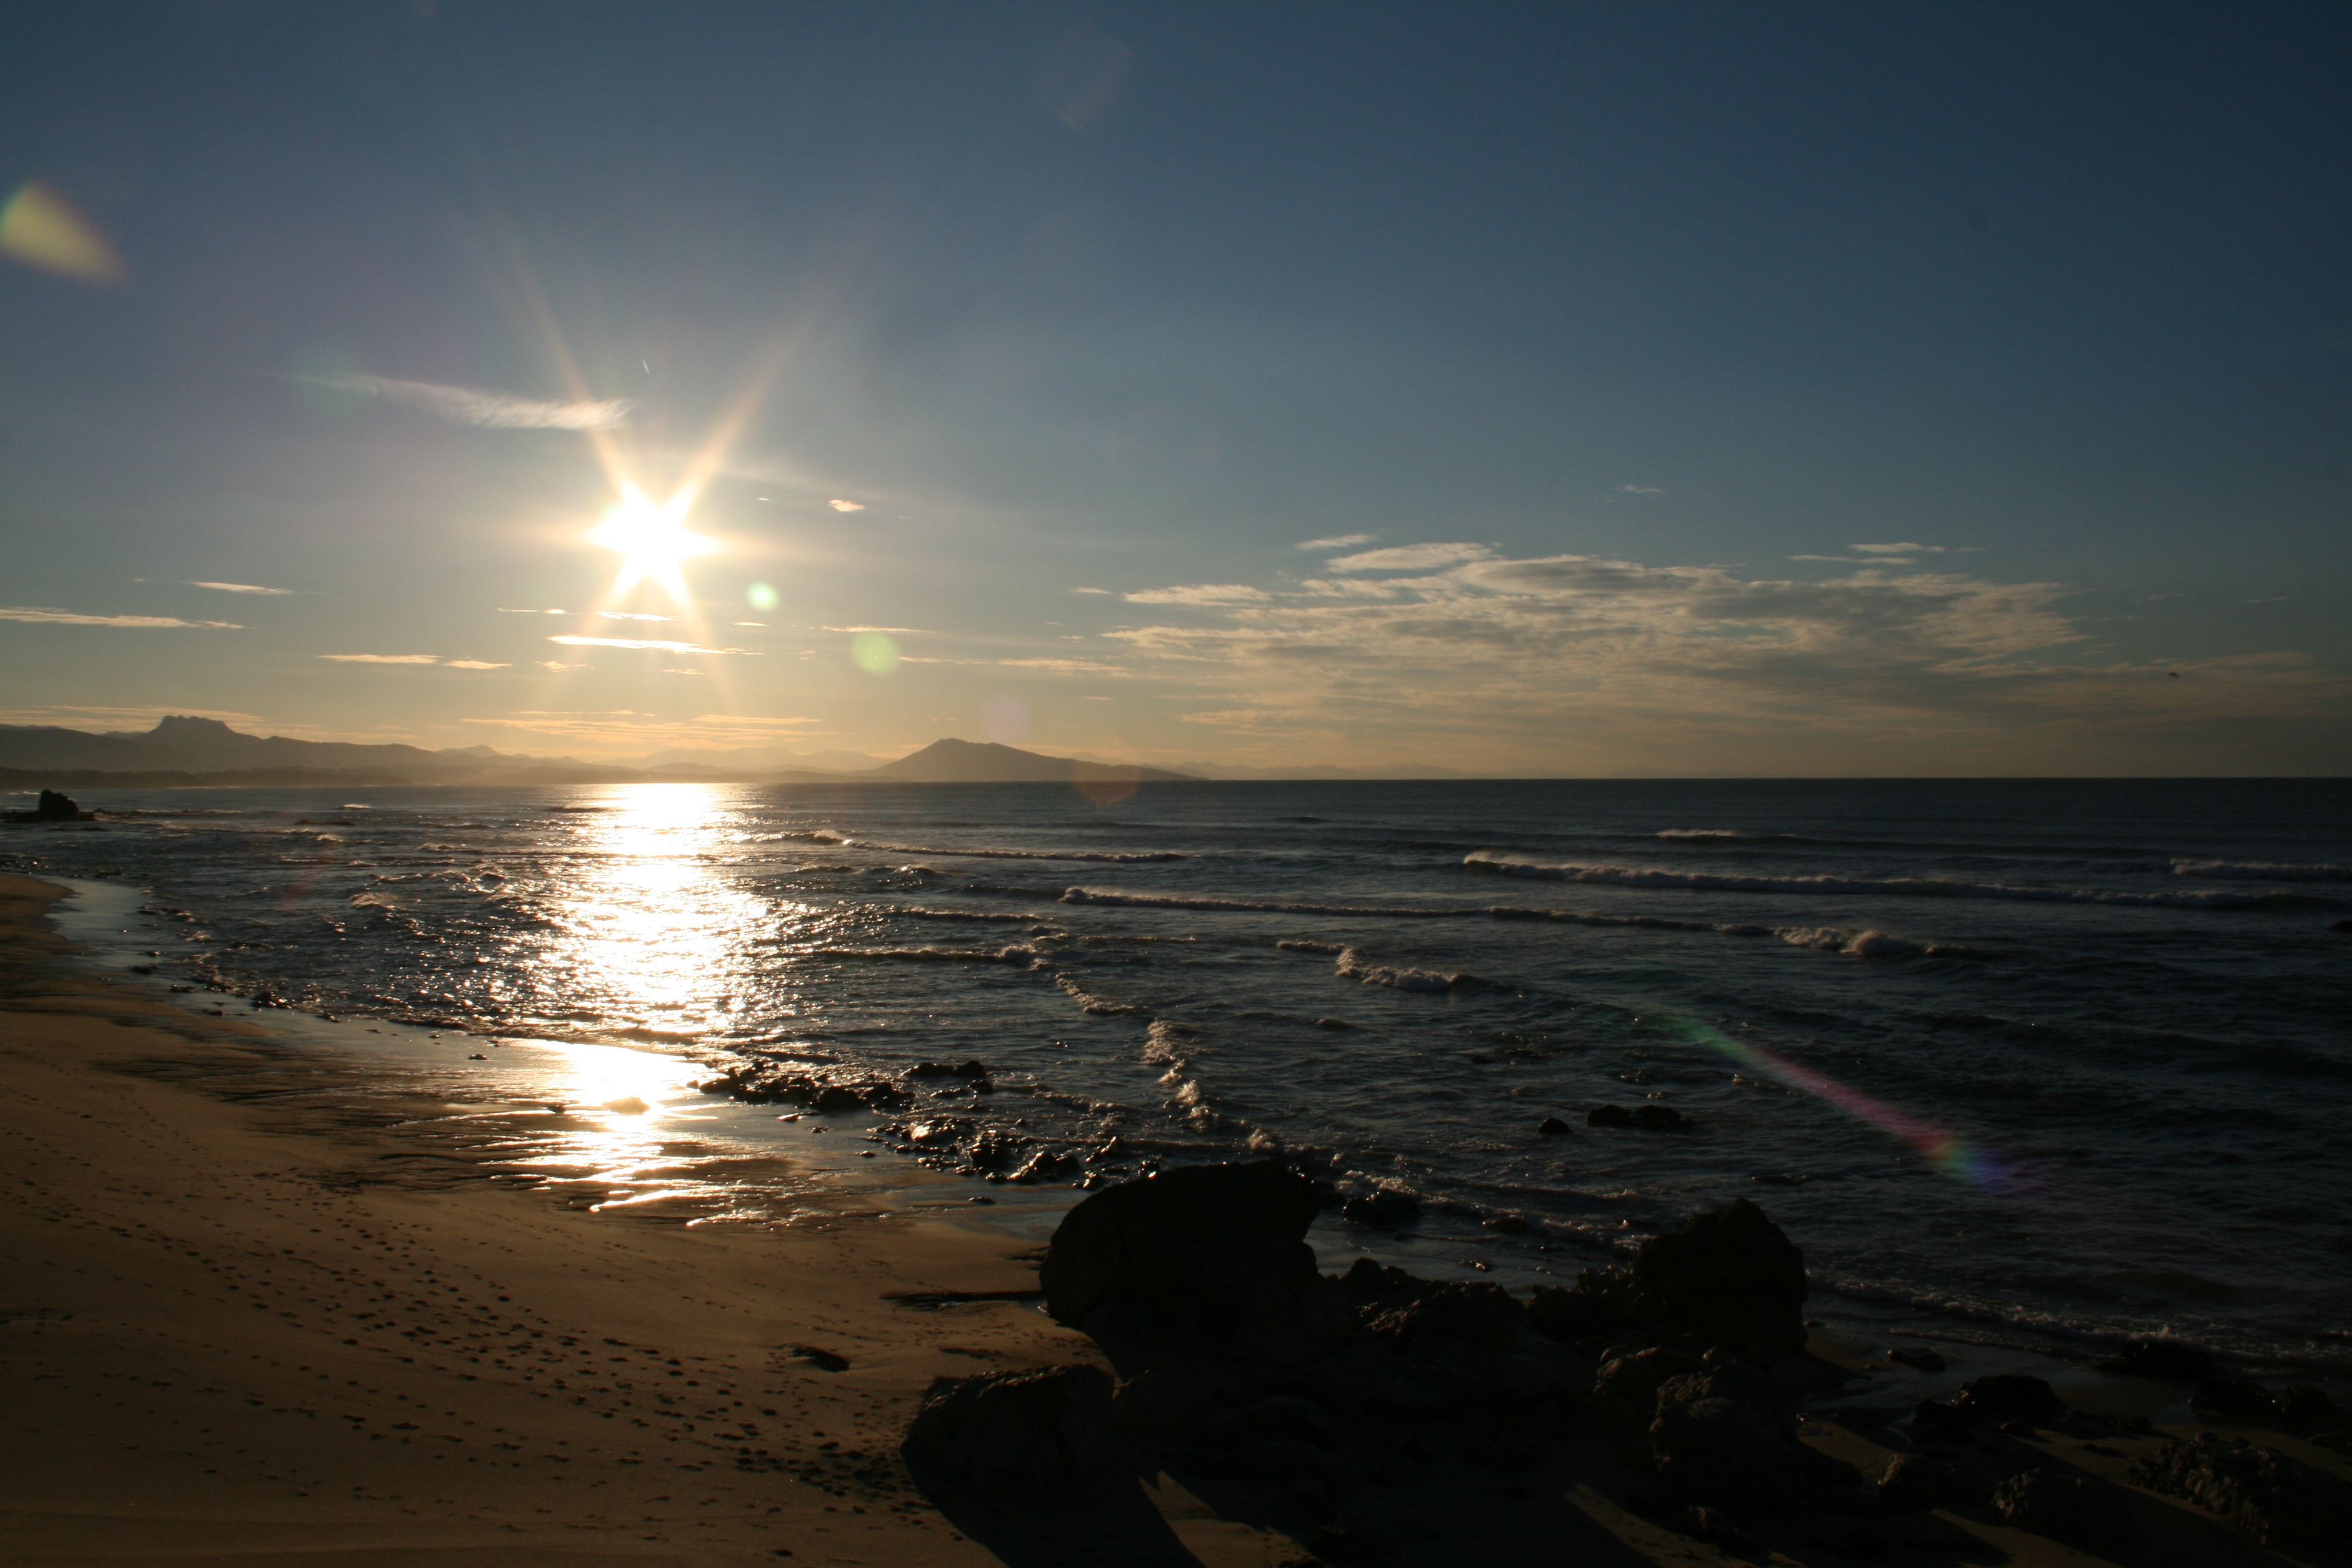
beach, sea, coast, sand, ocean, horizon, cloud, sun, sunrise, sunset, sunlight, morning, shore, wave, dawn, dusk, evening, reflection, bay, body of water, biarritz, cape, basque country, wind wave, uhabia, bidart